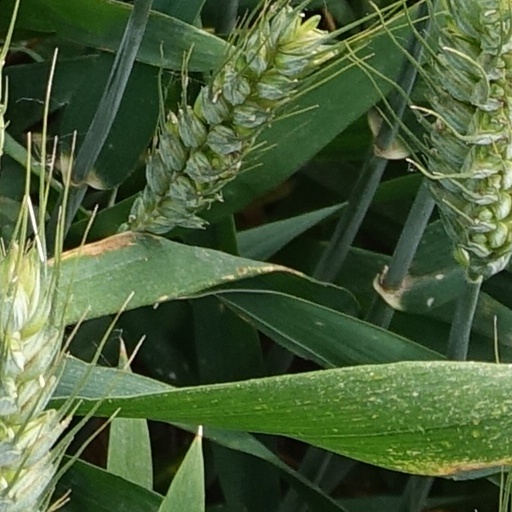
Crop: wheat